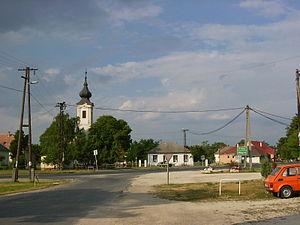
Bőny est un village et une commune du comitat de Győr-Moson-Sopron en Hongrie.